Question: Please indicate a possible affordance area of bicycle that can be used for sitting
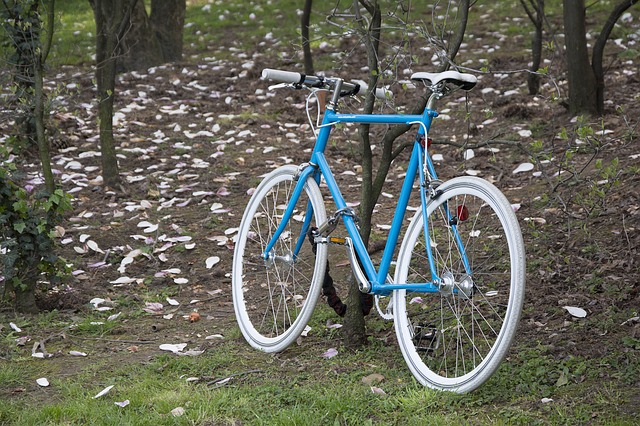
Answer: [405, 73, 478, 94]